Whitney–Farrington–Cook House

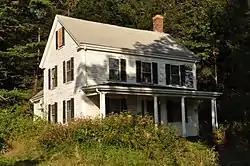

The Whitney–Farrington–Cook House was a historic house in Waltham, Massachusetts. The -story wood-frame house was built c. 1858, and was a good example of Italianate styling. It had a three-bay facade, with a single-story porch across the facade which is supported by Tuscan columns. The main entry was flanked by sidelights and simple pilasters, and topped by an entablature.